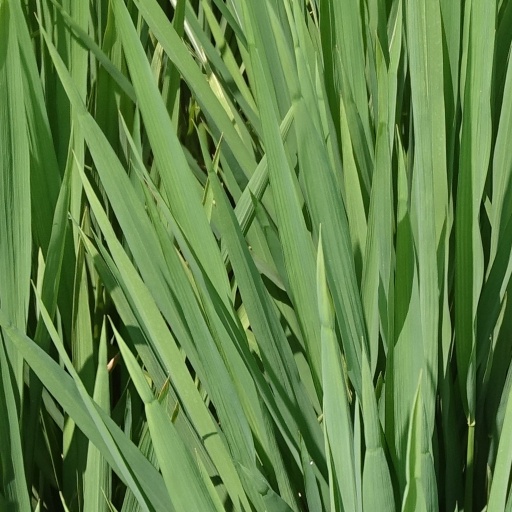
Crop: rice